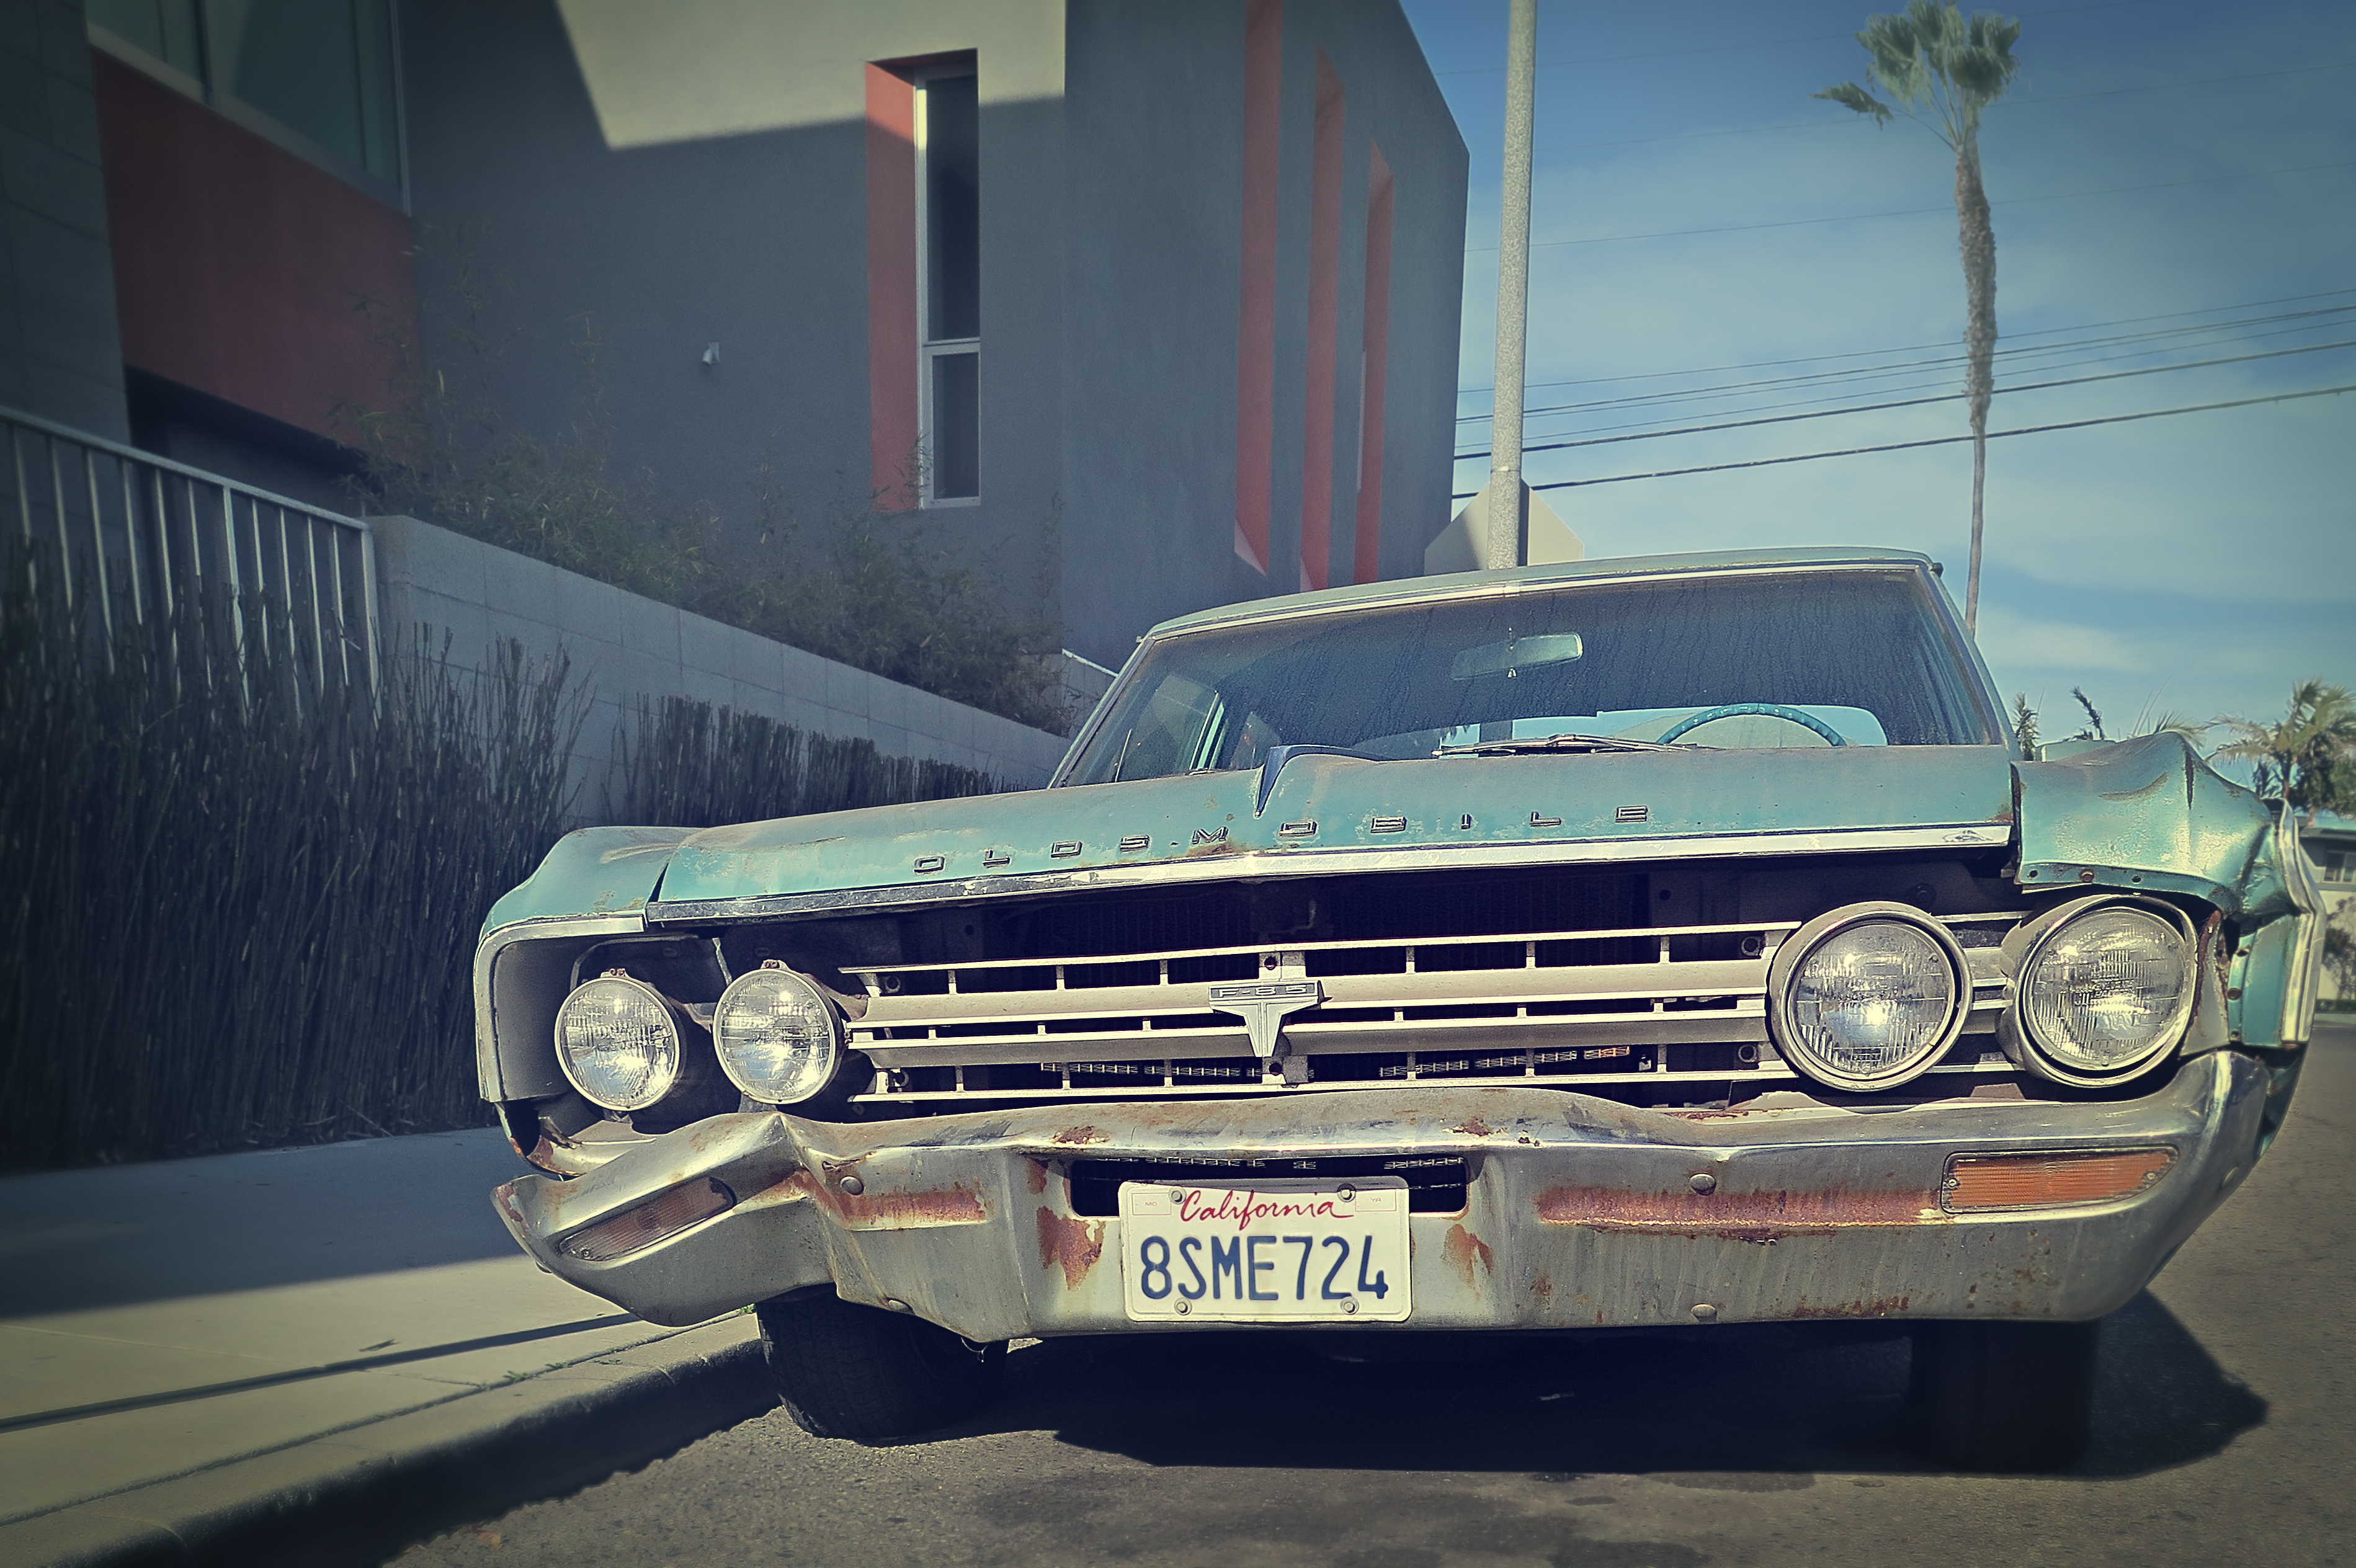
land vehicle, car, motor vehicle, vehicle, classic car, full size car, classic, sedan, hardtop, bumper, automotive design, coupe, muscle car, hood, convertible, headlamp